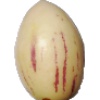
Label: pepino